Disco Demolition Night

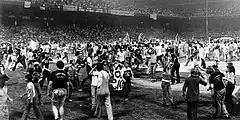
Disco Demolition Night

At 8:40, Dahl, dressed in army fatigues and a helmet, emerged onto the playing surface together with Meier and Lorelei. They circled the field in a Jeep, showered (according to Dahl, lovingly) by his troops with firecrackers and beer, then proceeded to center field where the box containing the records awaited, rigged with explosives. Dahl and Meier warmed up the crowd, leading attendees in a chant of "disco sucks." Lorelei recalled that the view from center field was surreal. On the mound, White Sox pitcher Ken Kravec, scheduled to start the second game, began to warm up. Other White Sox, in the dugout and wearing batting helmets, looked out upon the scene. Fans who felt events were getting out of control and who wished to leave the ballpark had difficulty doing so; in an effort to deny the intruders entry, security had padlocked all but one gate.